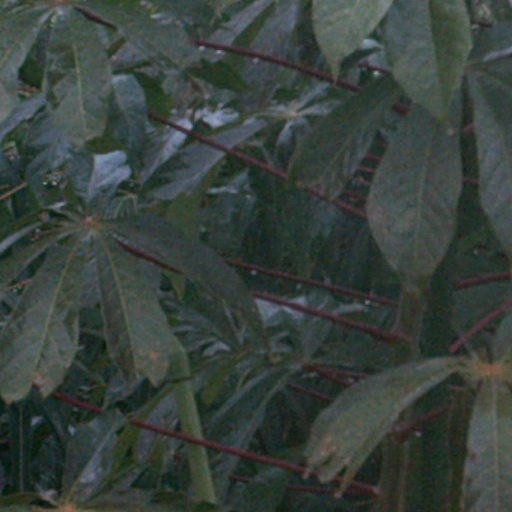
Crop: cassava